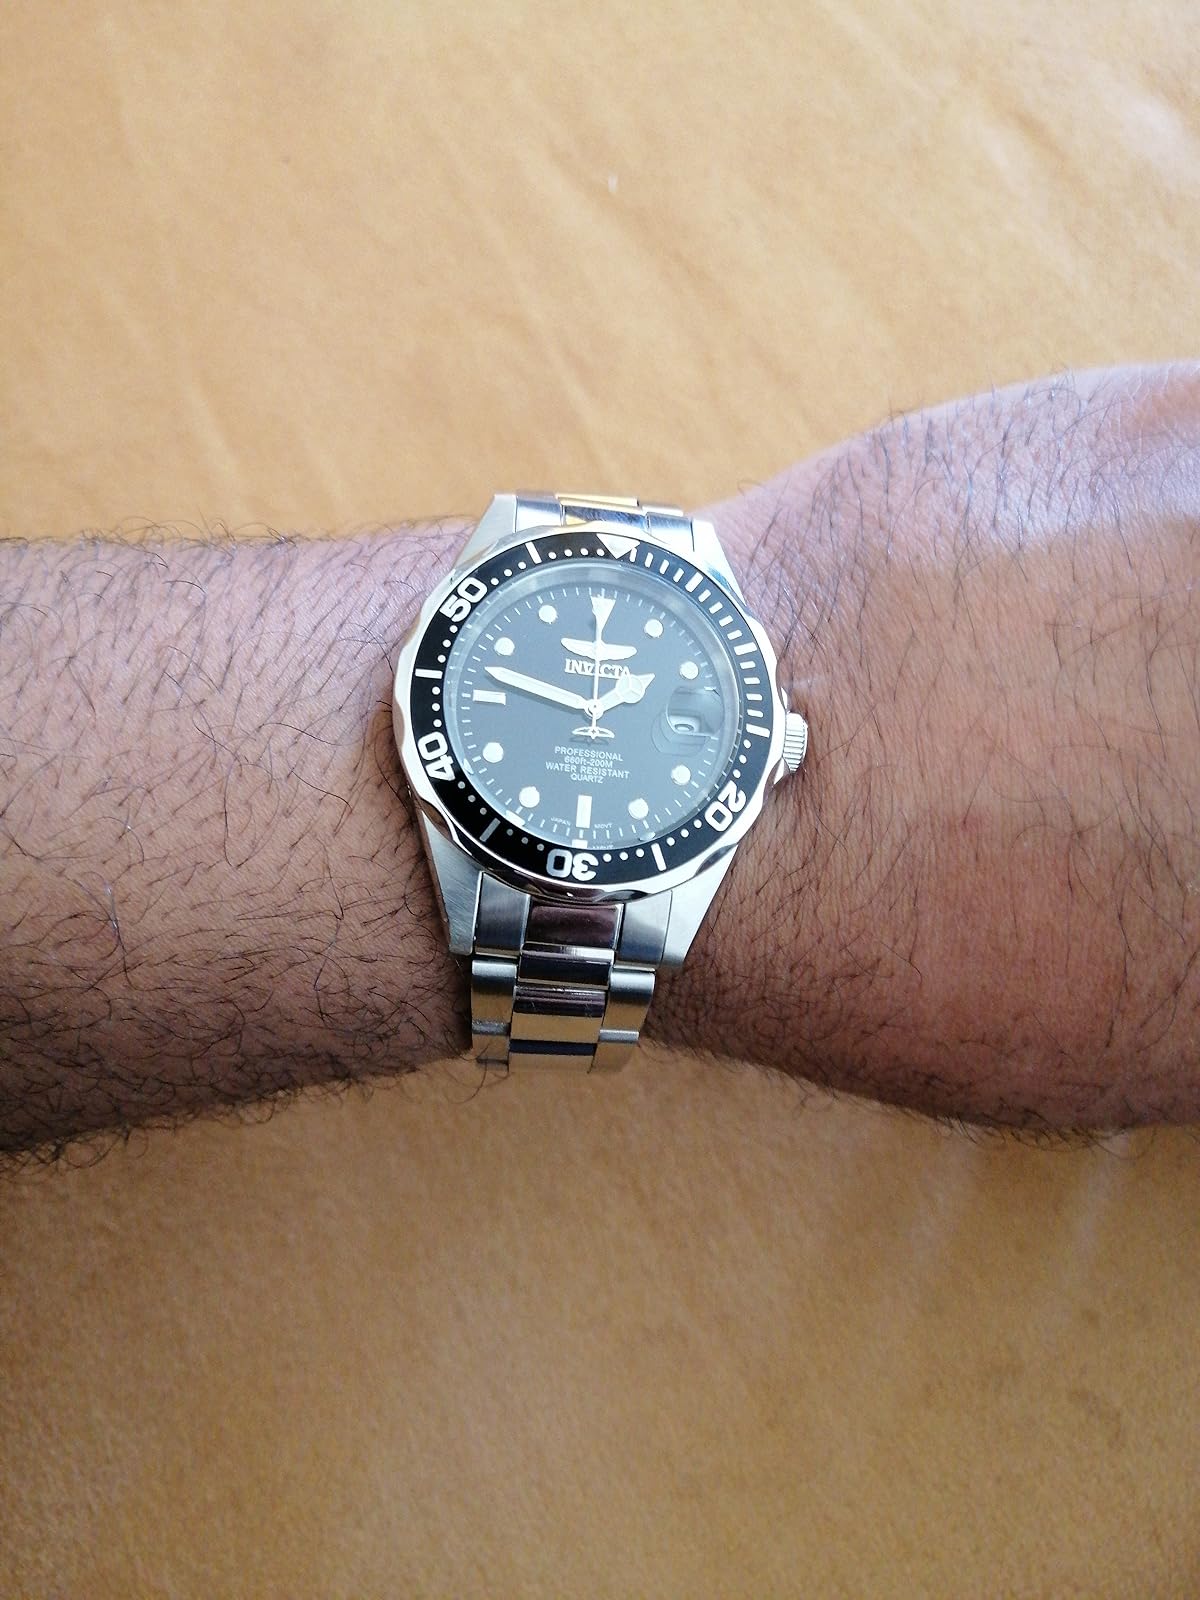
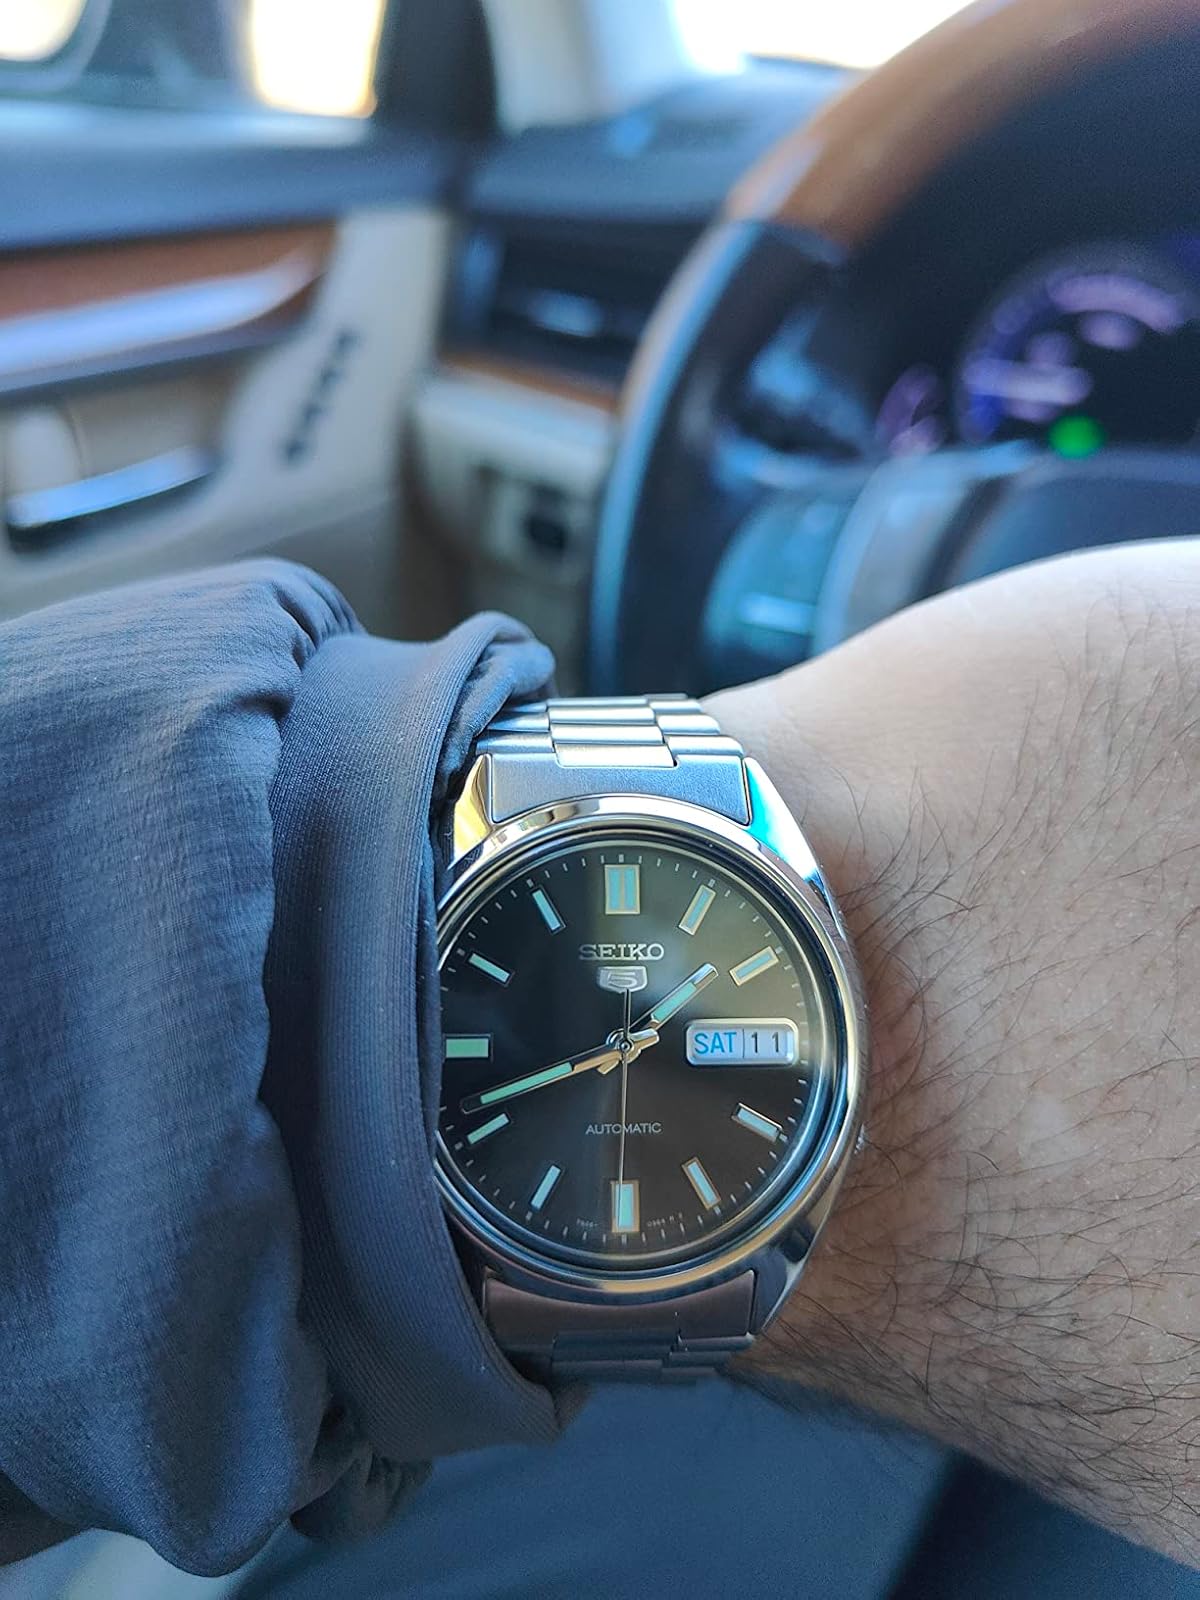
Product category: accessories_watch
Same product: no